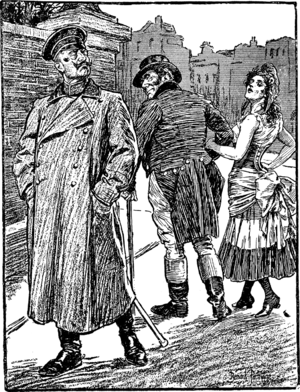
Entente
Den tyske kejser vender demonstrativt ryggen til, mens "John Bull" (England) fører den yndige "Marianne" (Frankrig) bort i en entente cordiale. Tegning fra 1904, da den hjertelige forståelse mellem England og Frankrig blev indgået.
Entente bruges i det diplomatiske sprog om forholdet mellem to eller flere stater, som er indstillet på at følge samme politik i forskellige, vigtige anliggender, og som først vil foretage sig noget i sagen efter gensidig rådførsel. Derimod har staterne ikke lavet formelle aftaler om deres politik i disse sager.